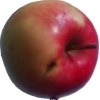
Label: Apple 11